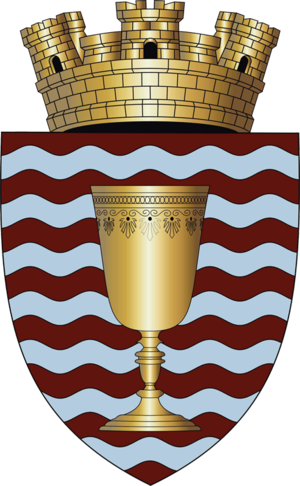
Ialoveni est une ville de Moldavie, située à 10 km de la capitale, Chișinău. Ialoveni est le centre administratif du district du même nom.